Rega Research

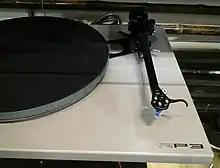
The Rega "RP3" record player

In addition to making its own brand products, Rega is an OEM supplier. For example, Rega arms or variants are found in numerous other audiophile turntables. It also manufactured a slightly modified version of its Planar 2 with a RB250 arm for NAD that was marketed under the NAD533 model number.